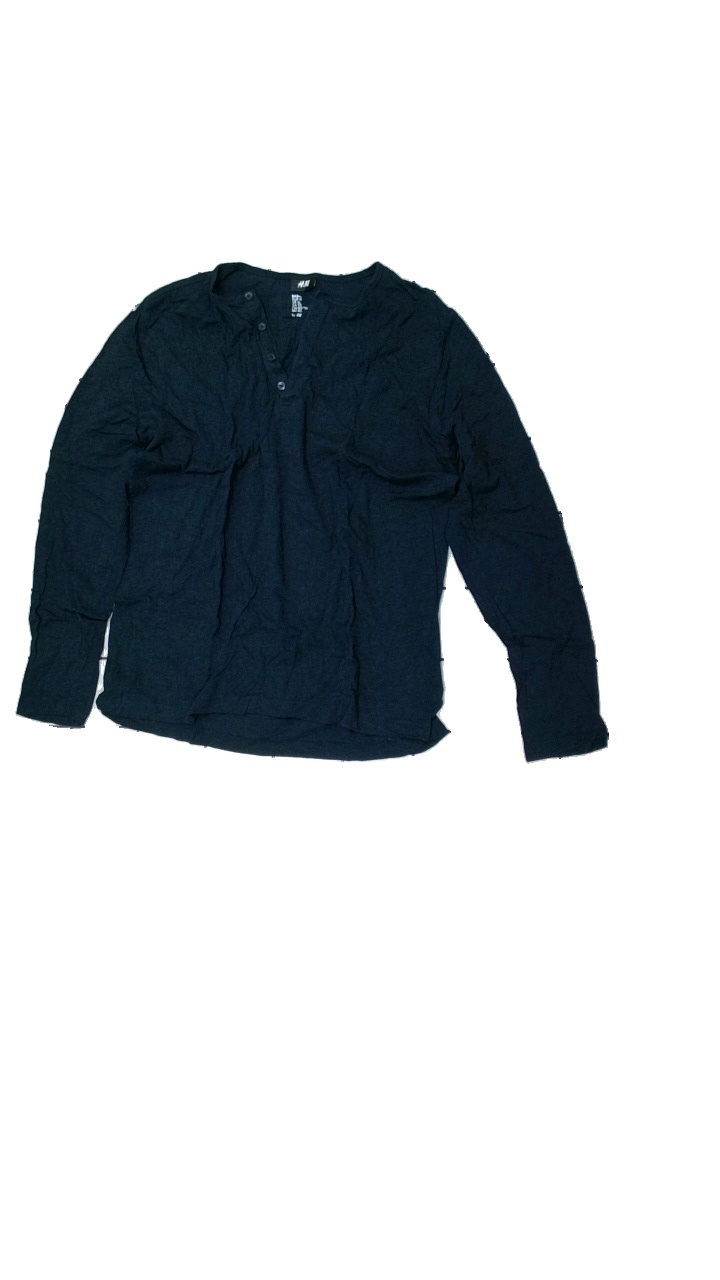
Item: Top (Men)
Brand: H&m
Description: dark blue top
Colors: Blue
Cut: Regular
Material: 100% Cotton
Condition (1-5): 5
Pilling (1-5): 5
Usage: Reuse
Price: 50-100